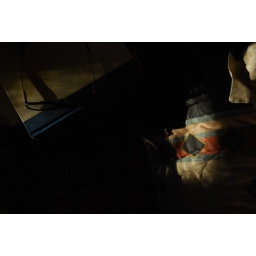
a book beside the bed